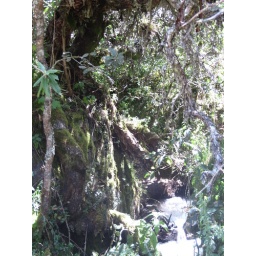
This ild tree has roots grown over a huge rock going down into the river